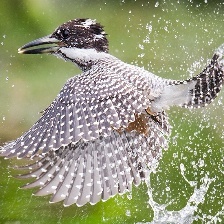
Species: CRESTED KINGFISHER
Scientific name: MEGACERYLE LUGUBRIS